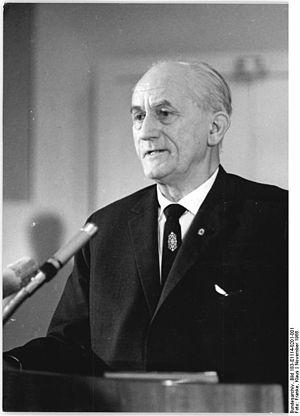
Alfred Kurella est un écrivain allemand.